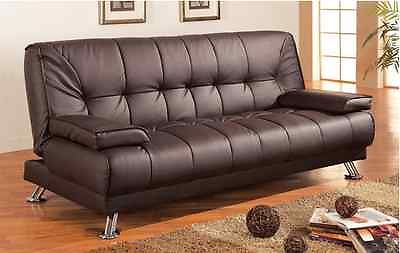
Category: sofa